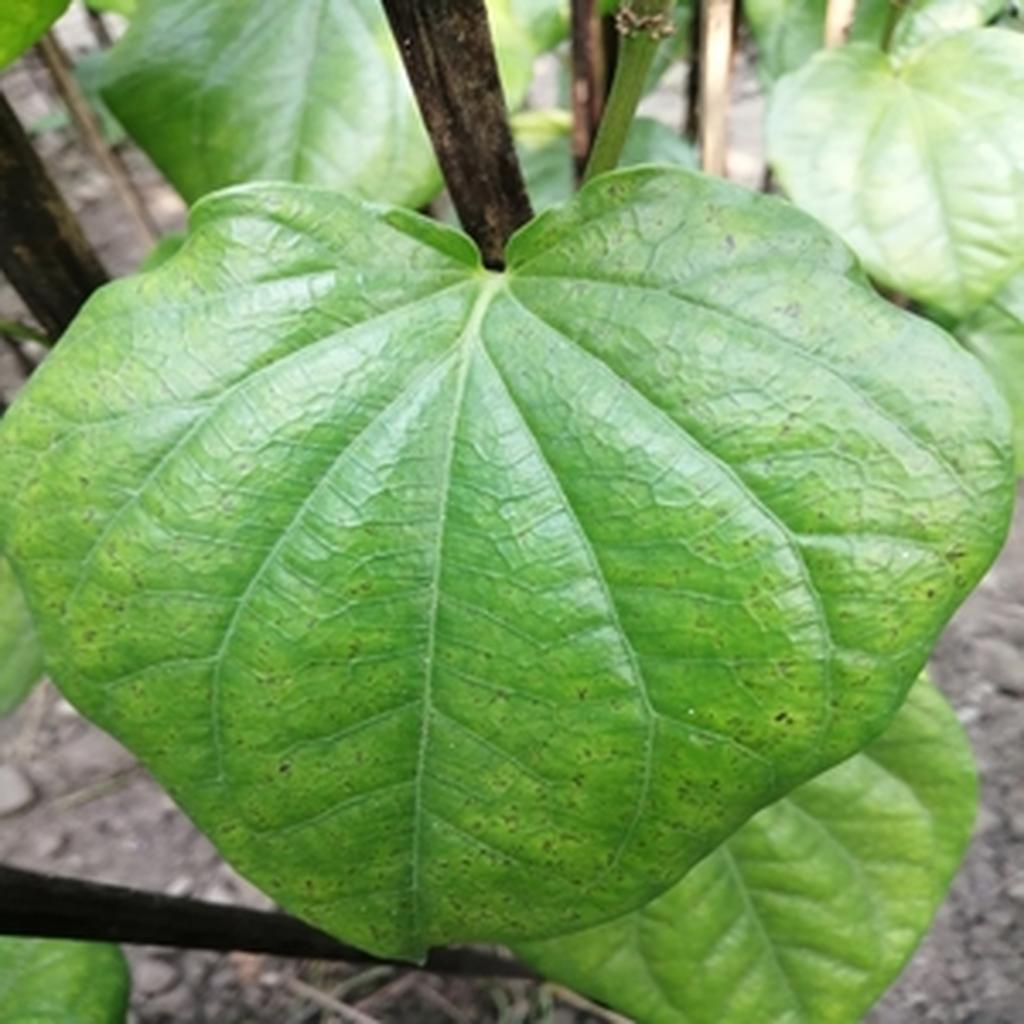
Label: Leaf_Spot